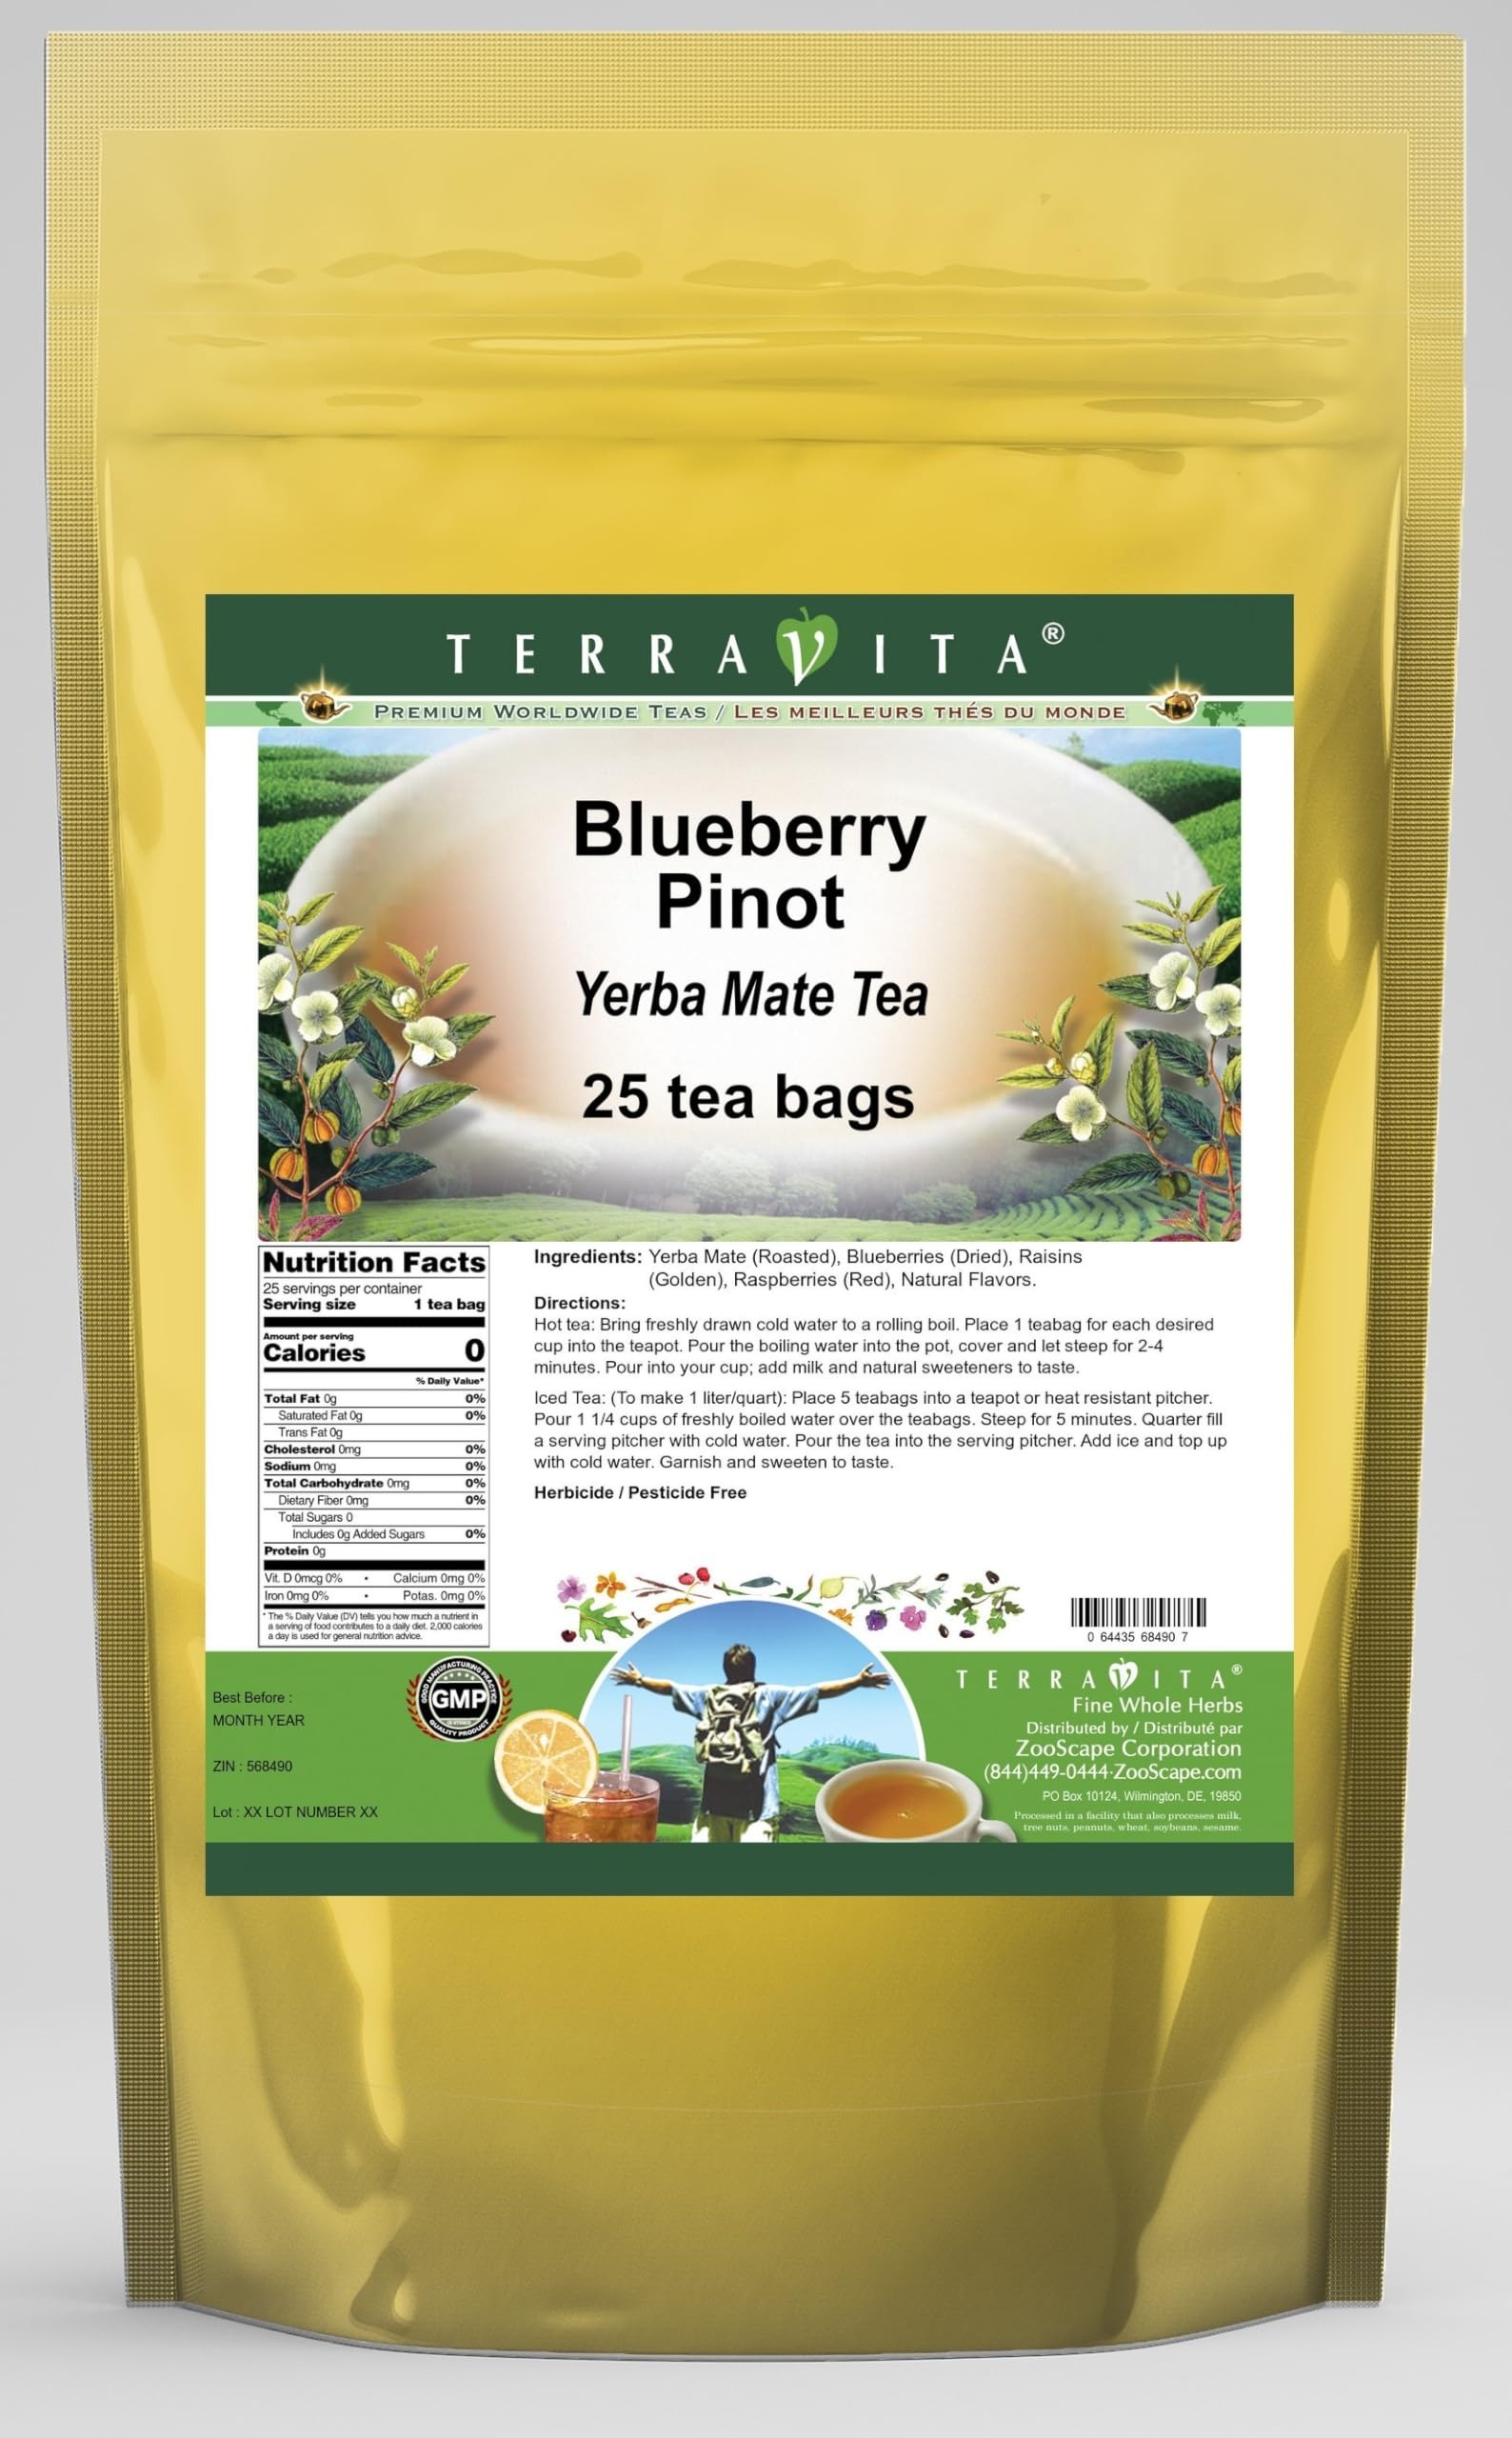
Item Name: Blueberry Pinot Yerba Mate Tea (25 tea bags, ZIN: 568490) - 2 Pack
Bullet Point 1: Our Blueberry Pinot Yerba Mate tea is a scrumptuous all-natural flavored Yerba Mate coffee substitute with Blueberries, Raisins (Golden) and Raspberries (Red) that will refresh you with its terrific taste! You will enjoy the earthy and acidity-free Blueberry Pinot aroma and flavor again and again! - Ingredients: Yerba Mate, Blueberries, Raisins (Golden), Raspberries (Red) and Natural Blueberry Pinot Flavor.
Bullet Point 2: No fillers.
Bullet Point 3: Manufacturer: TerraVita
Bullet Point 4: Size: 25 tea bags
Bullet Point 5: Yerba Mate Tea Bags - Packed in a convenient upright pouch!
Product Description: Our Blueberry Pinot Yerba Mate tea is a scrumptuous all-natural flavored Yerba Mate coffee substitute with Blueberries, Raisins (Golden) and Raspberries (Red) that will refresh you with its terrific taste! You will enjoy the earthy and acidity-free Blueberry Pinot aroma and flavor again and again! - Ingredients: Yerba Mate, Blueberries, Raisins (Golden), Raspberries (Red) and Natural Blueberry Pinot Flavor. - Hot tea brewing method: Bring freshly drawn cold water to a rolling boil. Place 1 teabag for each desired cup into the teapot. Pour the boiling water into the pot, cover and let steep for 2-4 minutes. Pour into your cup; add milk and natural sweeteners to taste. - Iced tea brewing method: (To make 1 liter/quart): Place 5 teabags into a teapot or heat resistant pitcher. Pour 1 1/4 cups of freshly boiled water over the teabags. Steep for 5 minutes. Quarter fill a serving pitcher with cold water. Pour the tea into the serving pitcher. Add ice and top up with cold water. Garnish and sweeten to taste. - TerraVita is an exclusive line of premium-quality, natural source products that use only the finest, purest and most potent ingredients found around the world. TerraVita is hallmarked by the highest possible standards of purity, potency, stability and freshness. All of our products are prepared with the highest elements of quality control, from raw materials through the entire manufacturing process, up to and including the moment that the bottles or bags are sealed for freshness and shipped out to you. Our highest possible standards are certified by independent laboratories and backed by our personal guarantee. - TerraVita exists to meet and ensure your family's health and wellness without the harmful effects of chemicals and health products. We strive to make all of our
Value: 50.0
Unit: Count

Price: 37.63